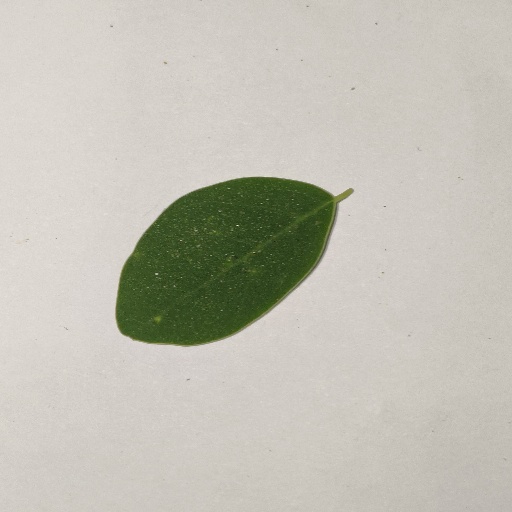
Species: Sojina
Leaf condition: Healthy Leaf